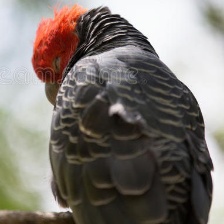
Species: GANG GANG COCKATOO
Scientific name: CALLOCEPHALON FIMBRIATUM
ImageNet parent category: sulphur-crested_cockatoo